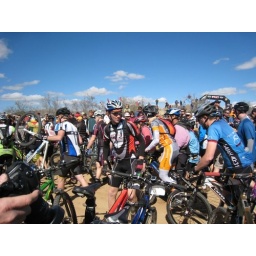
The Le Mans style start of the 2009 24hrs in the Old Pueblo mountain bike race